Bloc Party

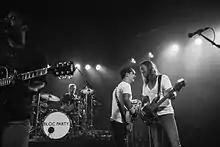
Bloc Party performing in 2015.

Bloc Party started writing material for a fourth album in 2011, but decided not to play live. In the meantime Okereke finished an EP titled "The Hunter". The group stated they intended to release a new album in 2012. In May 2012, Bloc Party announced "Four", which was released on 20 August 2012, after being made available to stream in its entirety for over a week preceding release. The album was recorded with Alex Newport, who had previously worked with At the Drive-In and The Mars Volta, in New York City. Bloc Party released "Octopus" that July and later released another single entitled "Day Four". The band released "Kettling" on 12 November 2012, followed by "Truth" on 25 February 2013. "Four" peaked at number three on the UK Albums Chart and at number 36 on the "Billboard" 200.